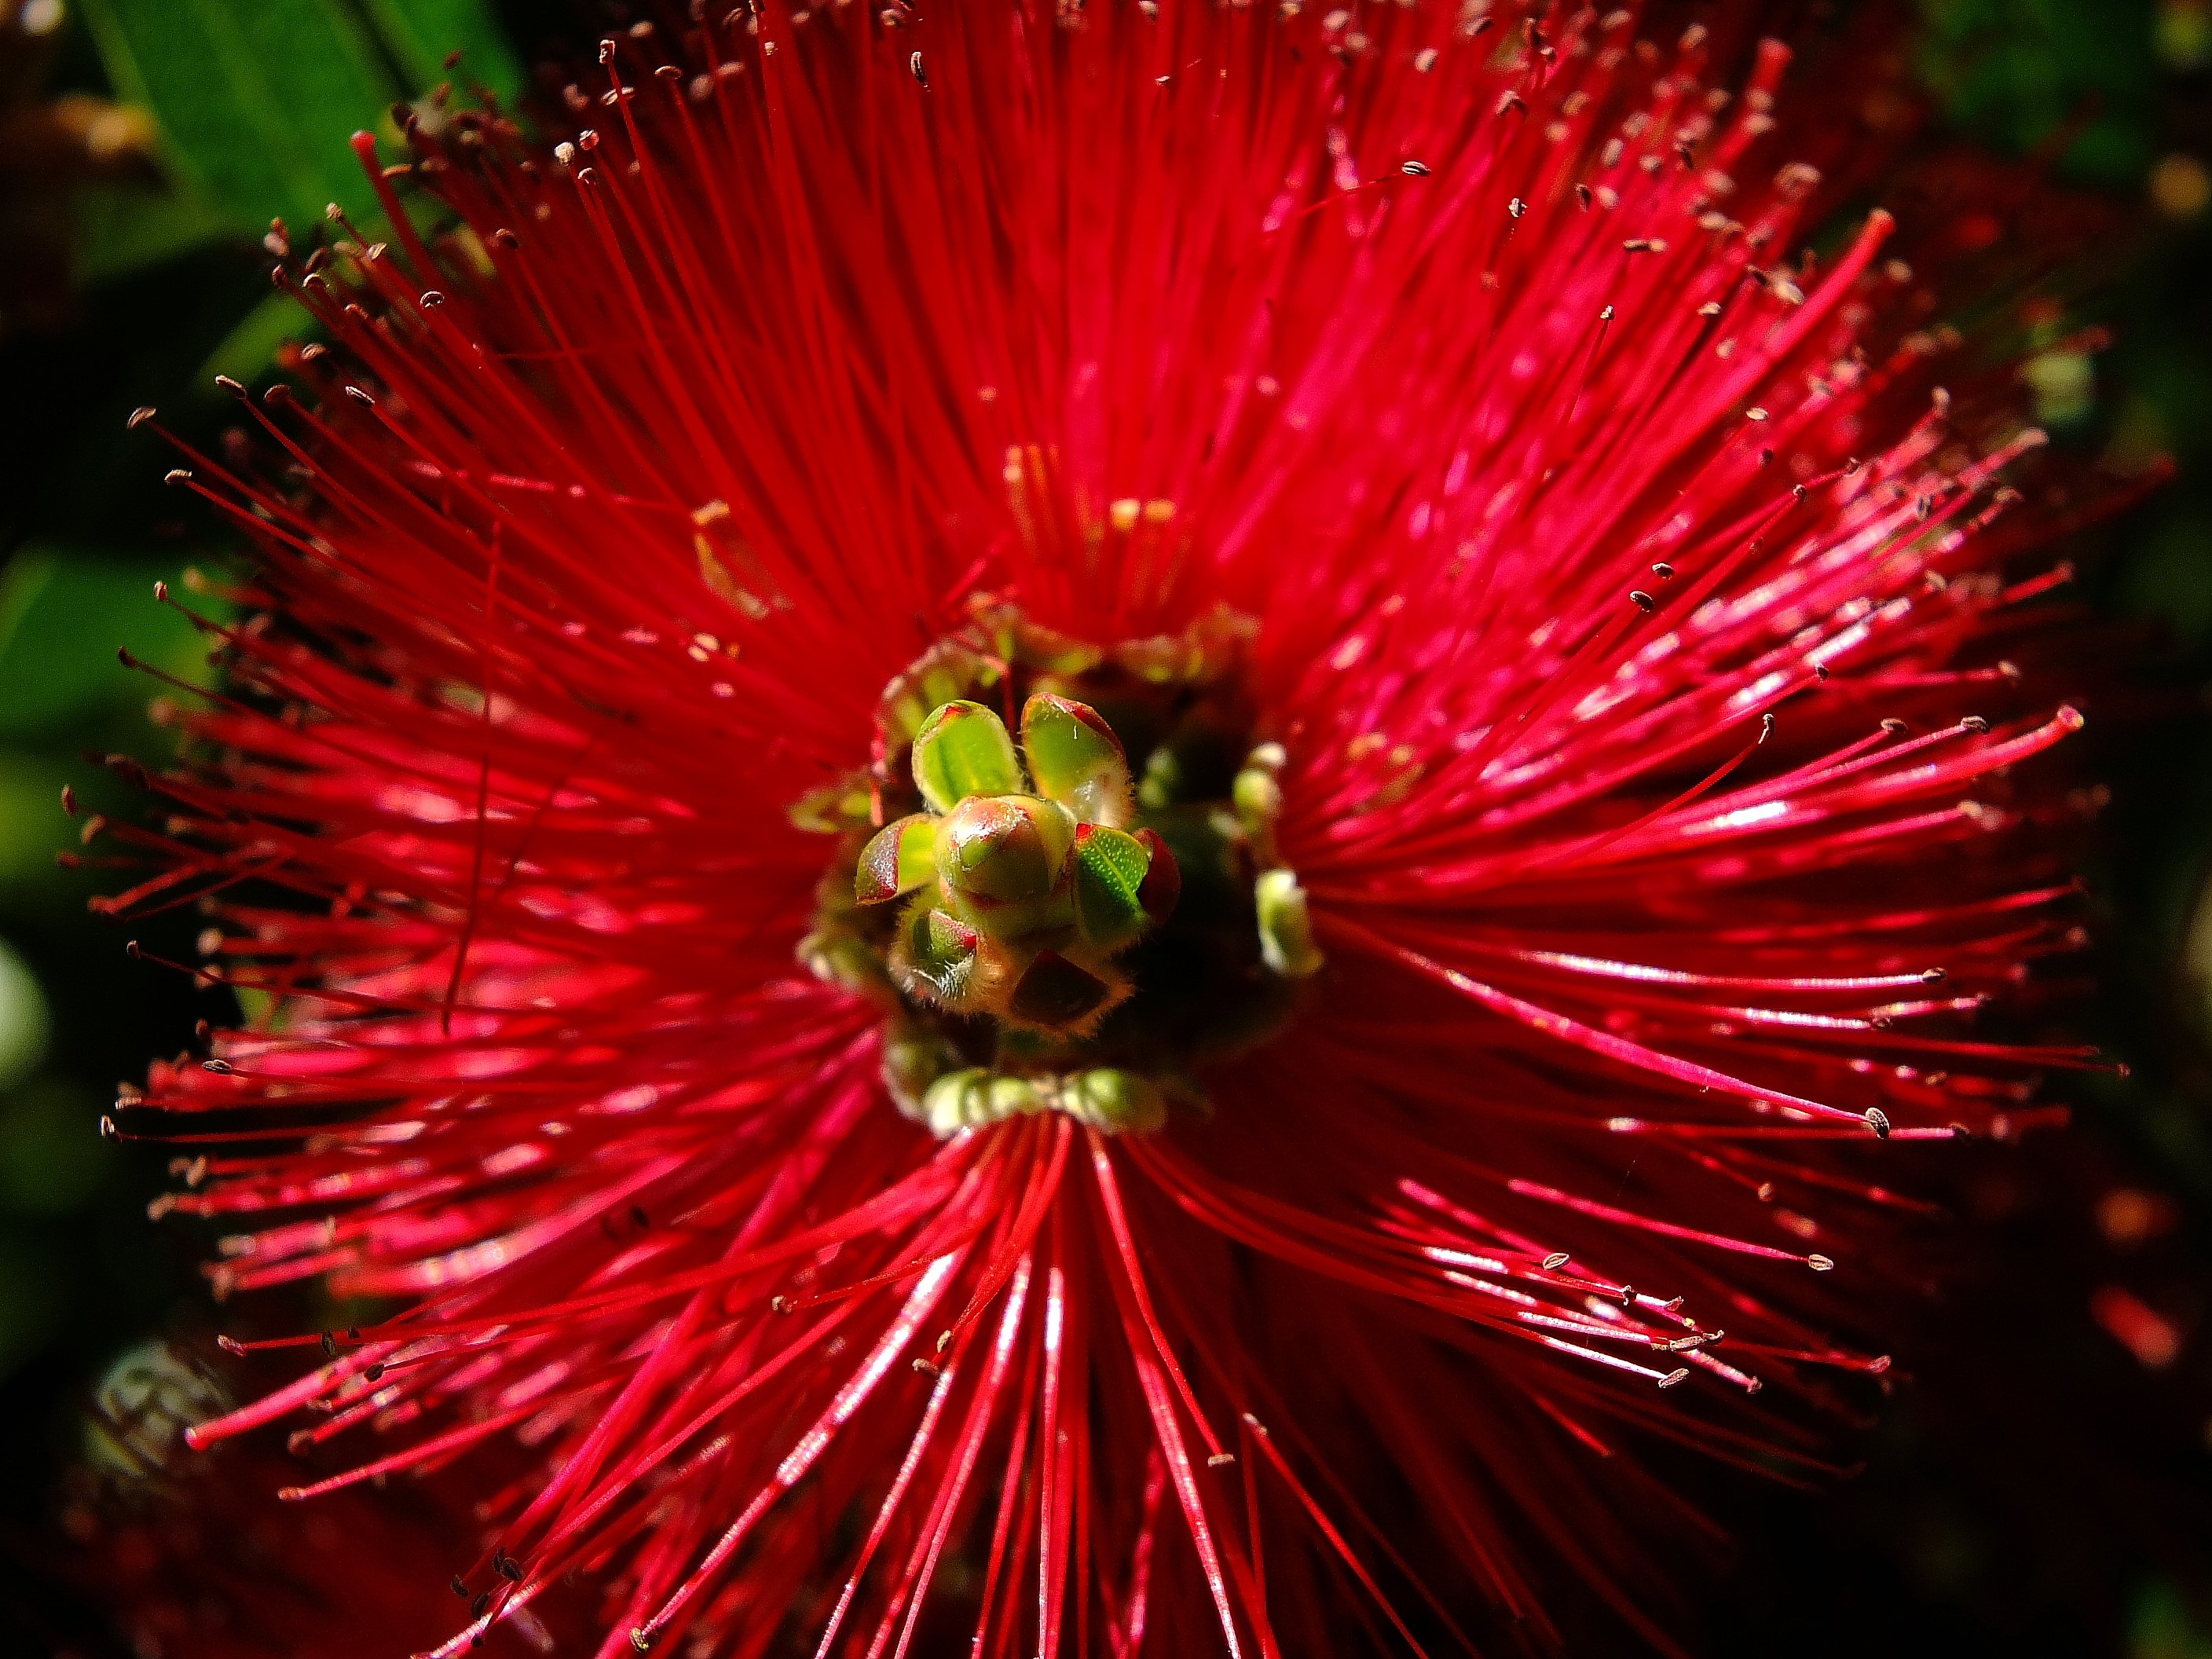
nature, plant, photography, flower, petal, red, macro, flora, flowers, close up, naturaleza, flores, galicia, pontevedra, espana, ggl1, gaby1, fujifilmxs1, macro photography, pontevedragaliciaespa a, flowering plant, daisy family, annual plant, land plant, dorotheanthus bellidiformis